Answer in natural language. How many Beds are visible in the scene? Choose between the following options: 3, 2, 0, 4 or 2
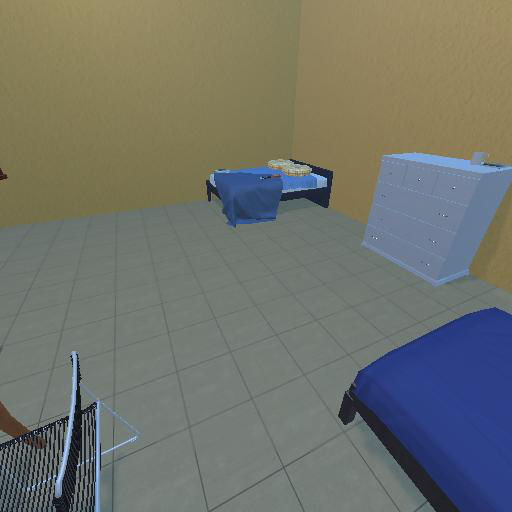
<answer>2</answer>